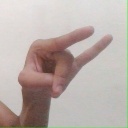
अक्षर: च